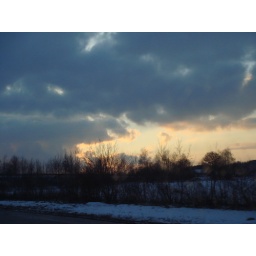
sunset in a field through car's window